SS La Bourgogne

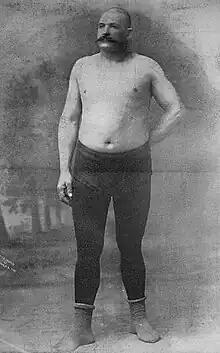
Yusuf İsmail

On her maiden voyage "La Bourgogne" left Le Havre on the morning of 19 June 1886, and arrived off Sandy Hook, New Jersey on the morning of 26 June, having made the crossing in seven days, 15 hours, and 21 minutes, which set a record from Le Havre to New York.